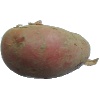
Label: Potato Red 1